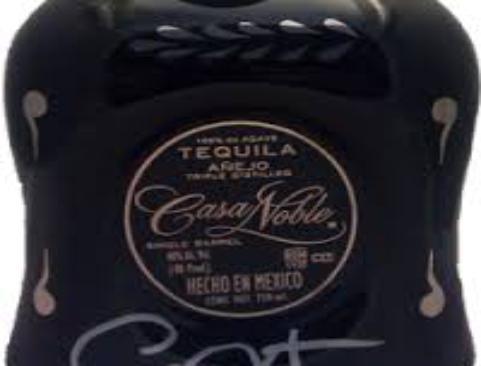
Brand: Casa Noble
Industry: Food